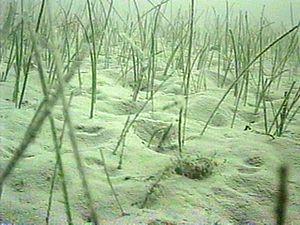
Cymodocea est un genre de plantes monocotylédones sous-marines de la famille des Cymodoceaceae.
La famille des Cymodoceaceae est une famille de plantes monocotylédones qui comprend moins de vingt espèces réparties en 4-5 genres. Ce sont des plantes herbacées aquatiques marines, pérennes, rhizomateuses des zones sub-tropicales à tropicales. Leur rhizome est rampant, herbacé et monopodial, ou ligneusx et sympodial.
Cymodocea nodosa est une espèce de plante monocotylédone sous-marine de la famille des Cymodoceaceae. On la trouve dans les zones calmes de la mer Méditerranée et dans certaines régions voisines de l'océan Atlantique.